RAF Akrotiri

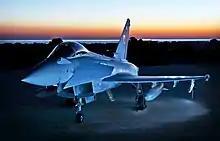

In July 2006, RAF Akrotiri played a major role as a transit point for personnel evacuations out of Lebanon during the 2006 Lebanon War (see international reactions to the 2006 Lebanon War and Joint Task Force Lebanon).